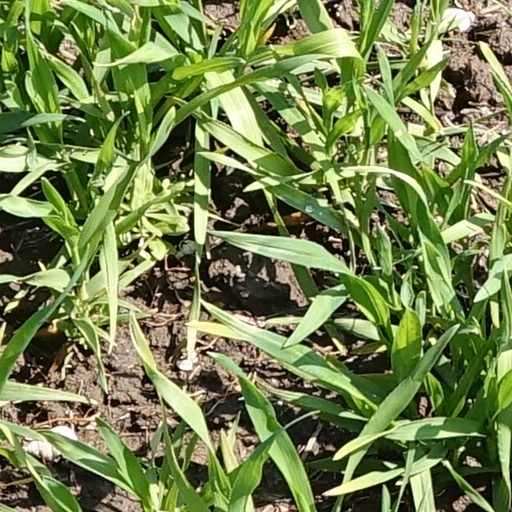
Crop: wheat